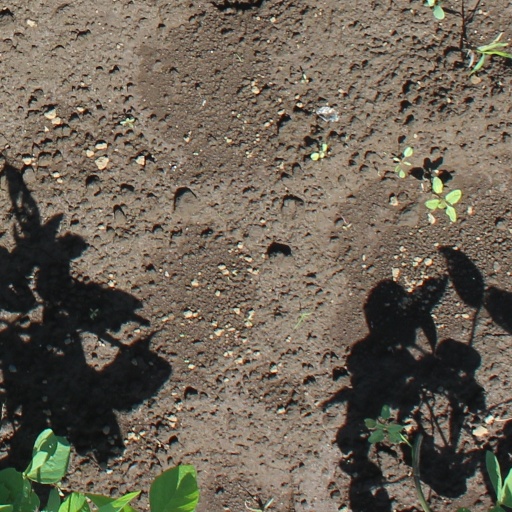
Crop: soybean